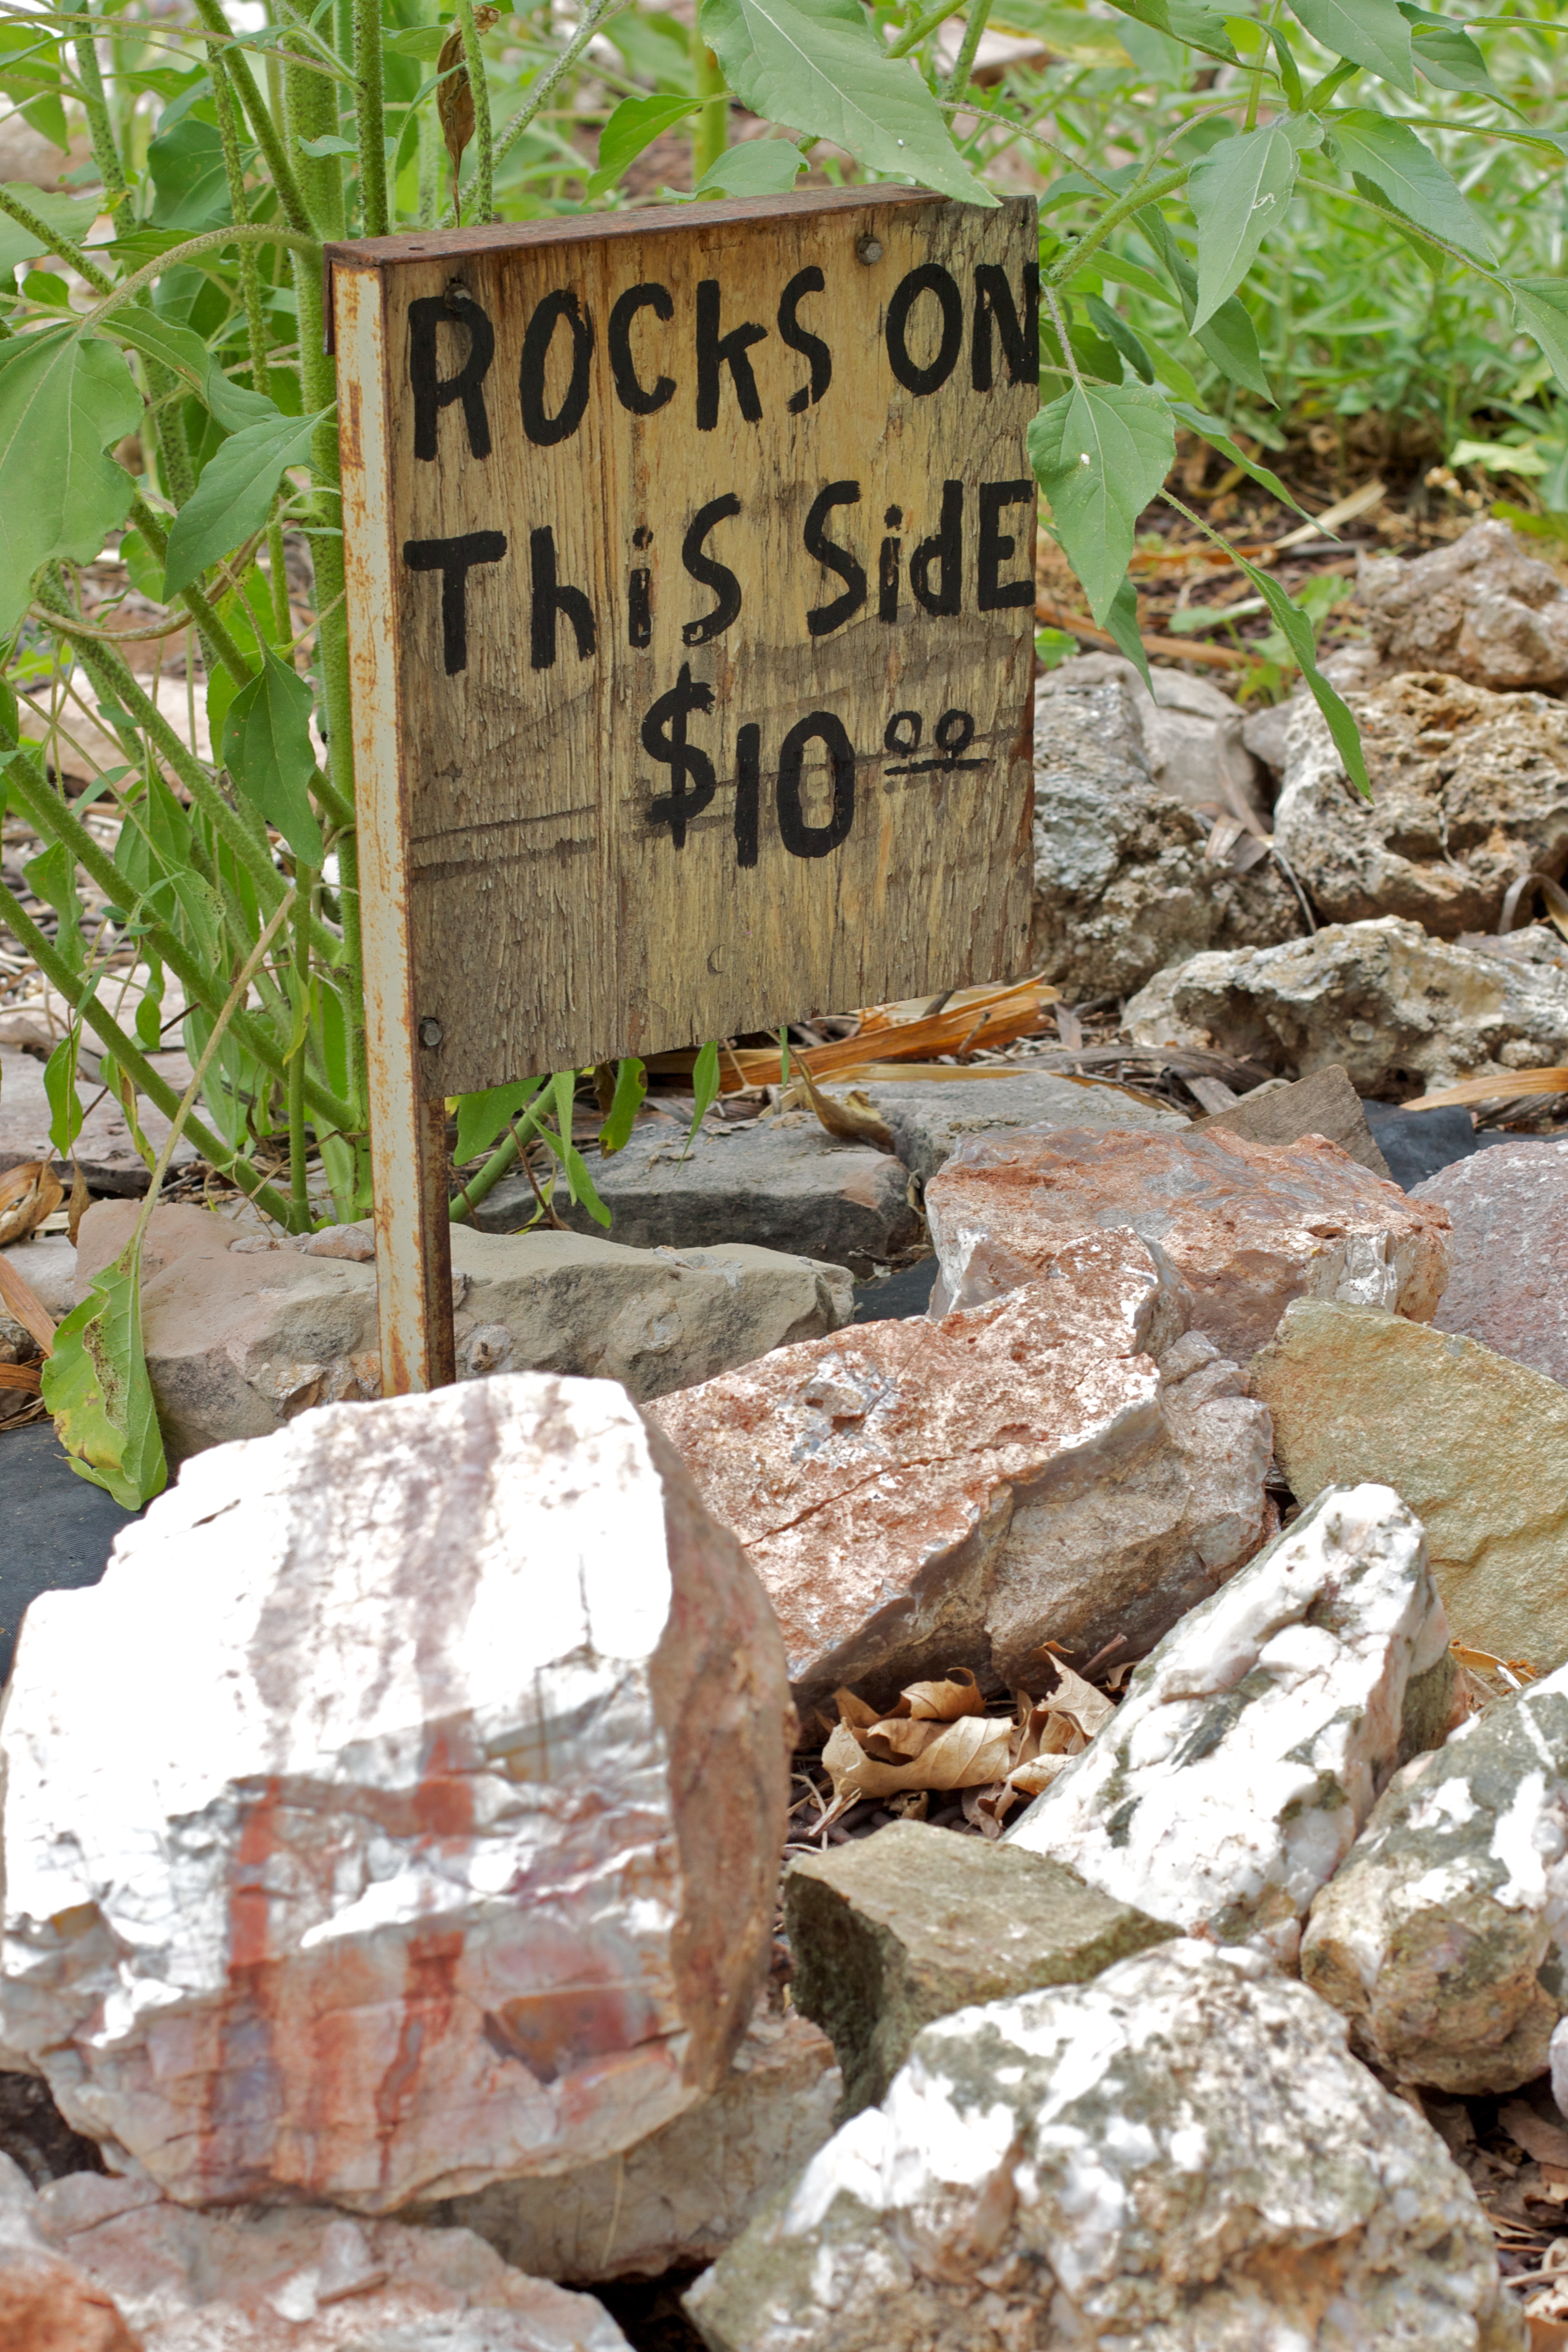
rock, trail